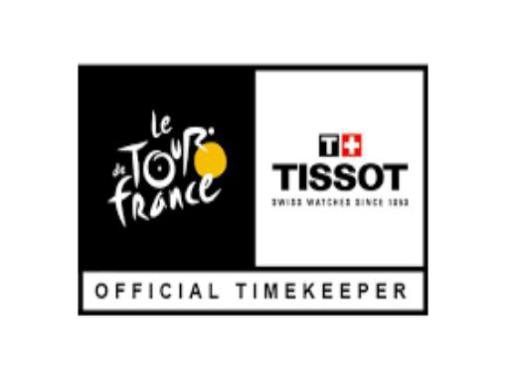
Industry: Clothes